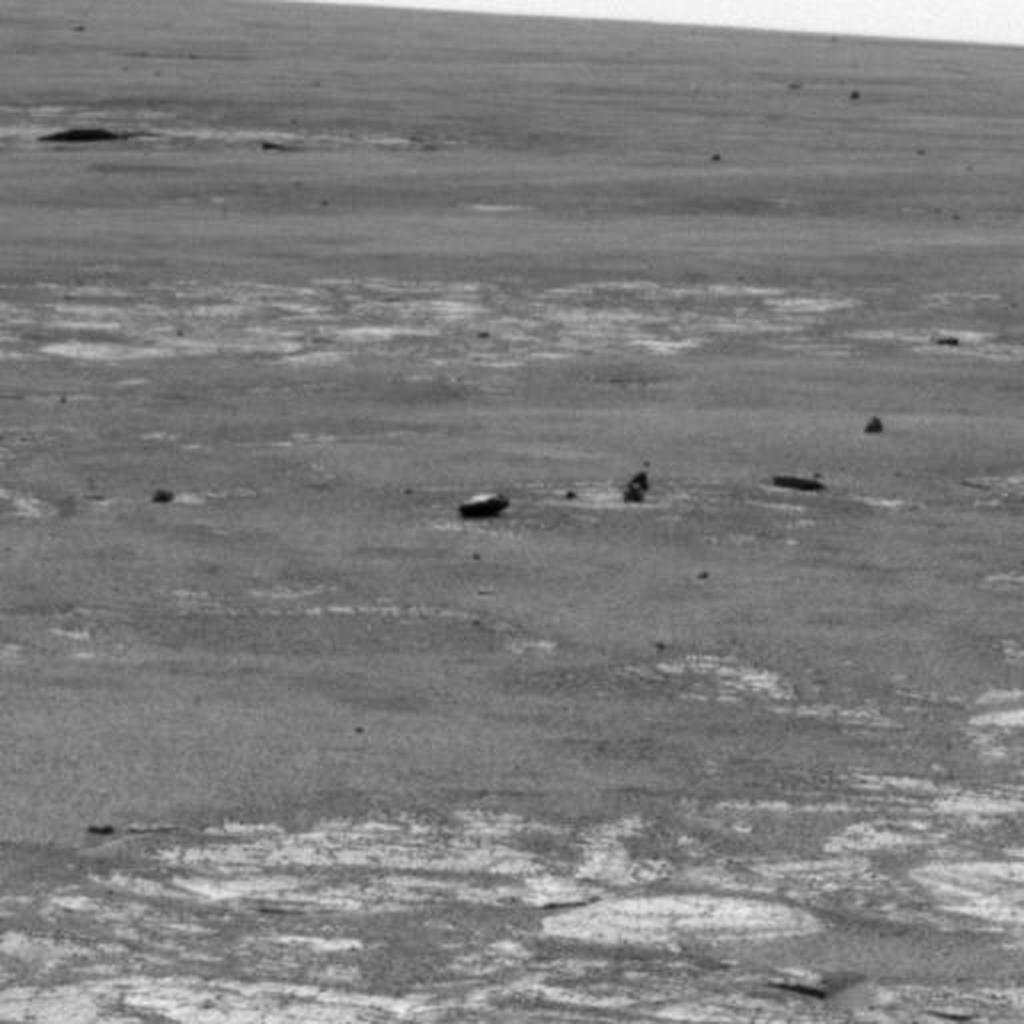
Surface features visible: Rock Outcrops, Float Rocks, Rock (Linear Features), Soil, Spherules, Distant Vista, Sky